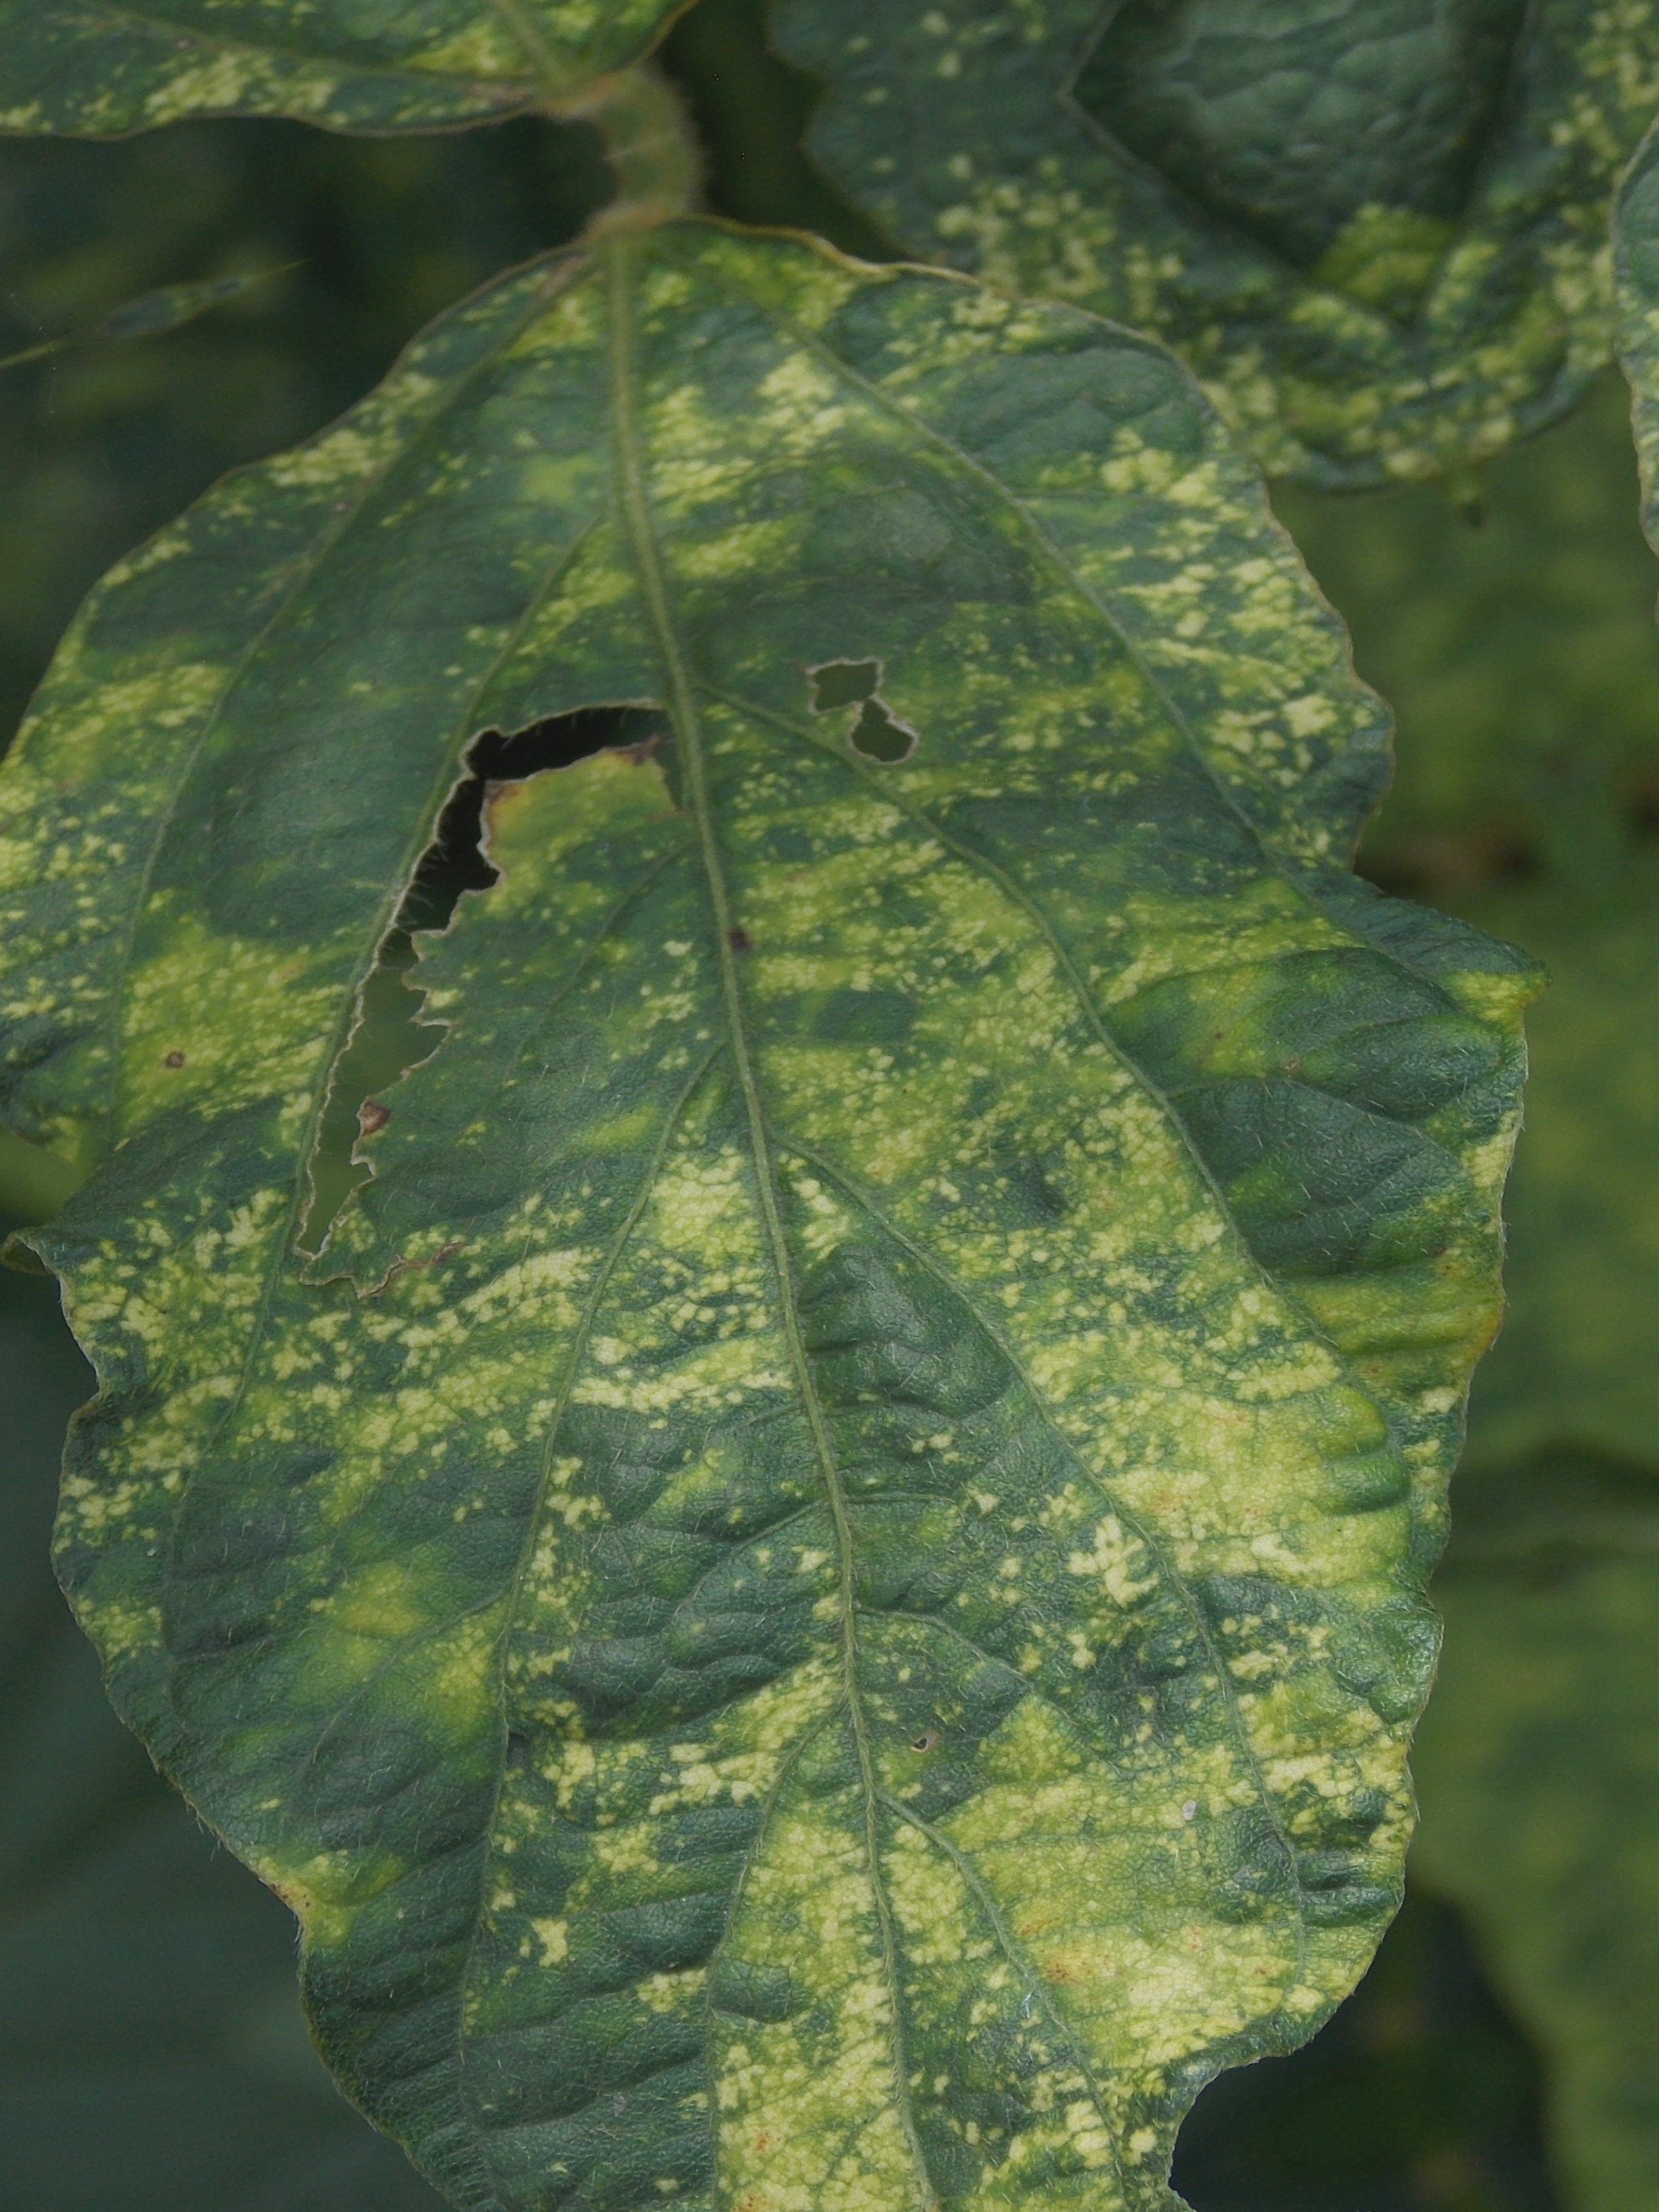
Label: Disease